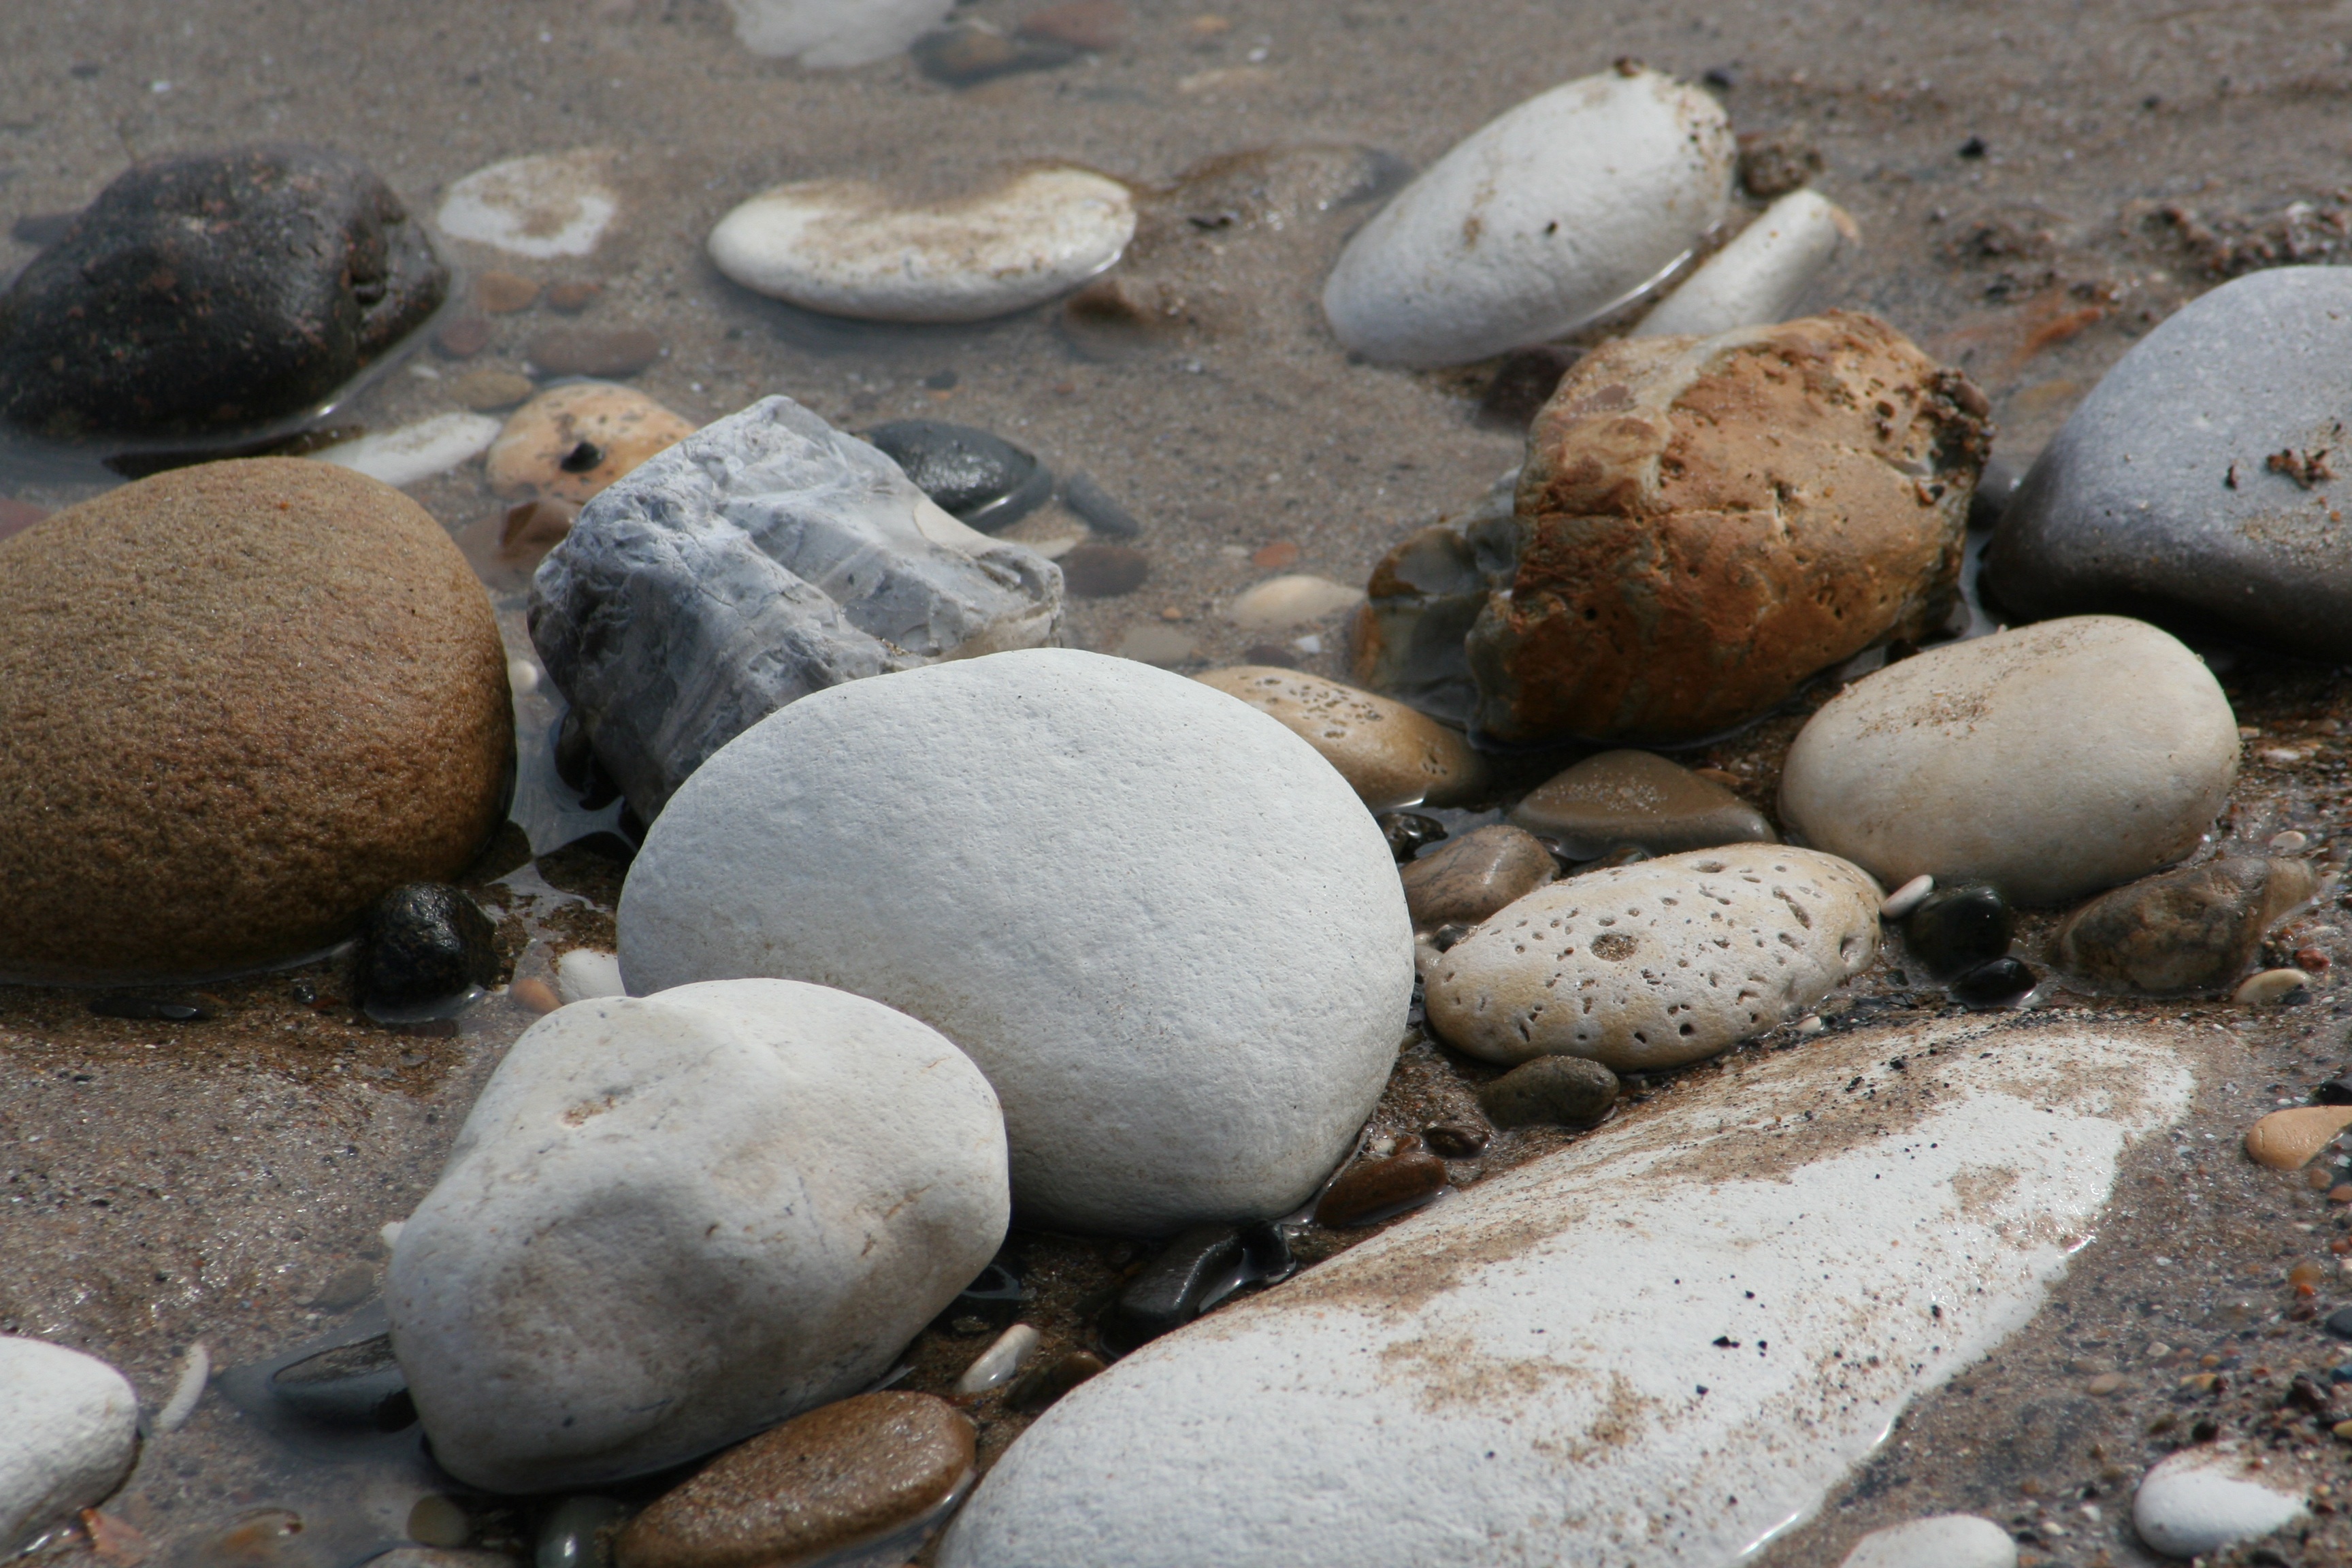
beach, nature, rock, texture, wildlife, pebble, peace, calm, fauna, material, zen, stones, pebbles, boulder, bridlington, beach scene, zen stones